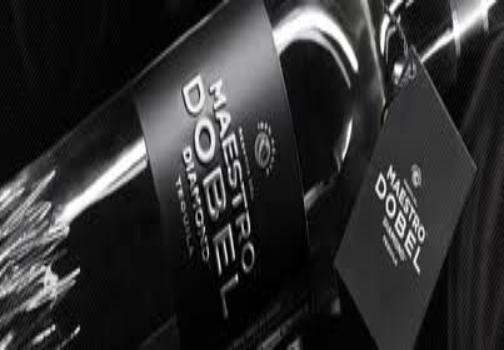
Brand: Maestro Dobel
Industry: Food